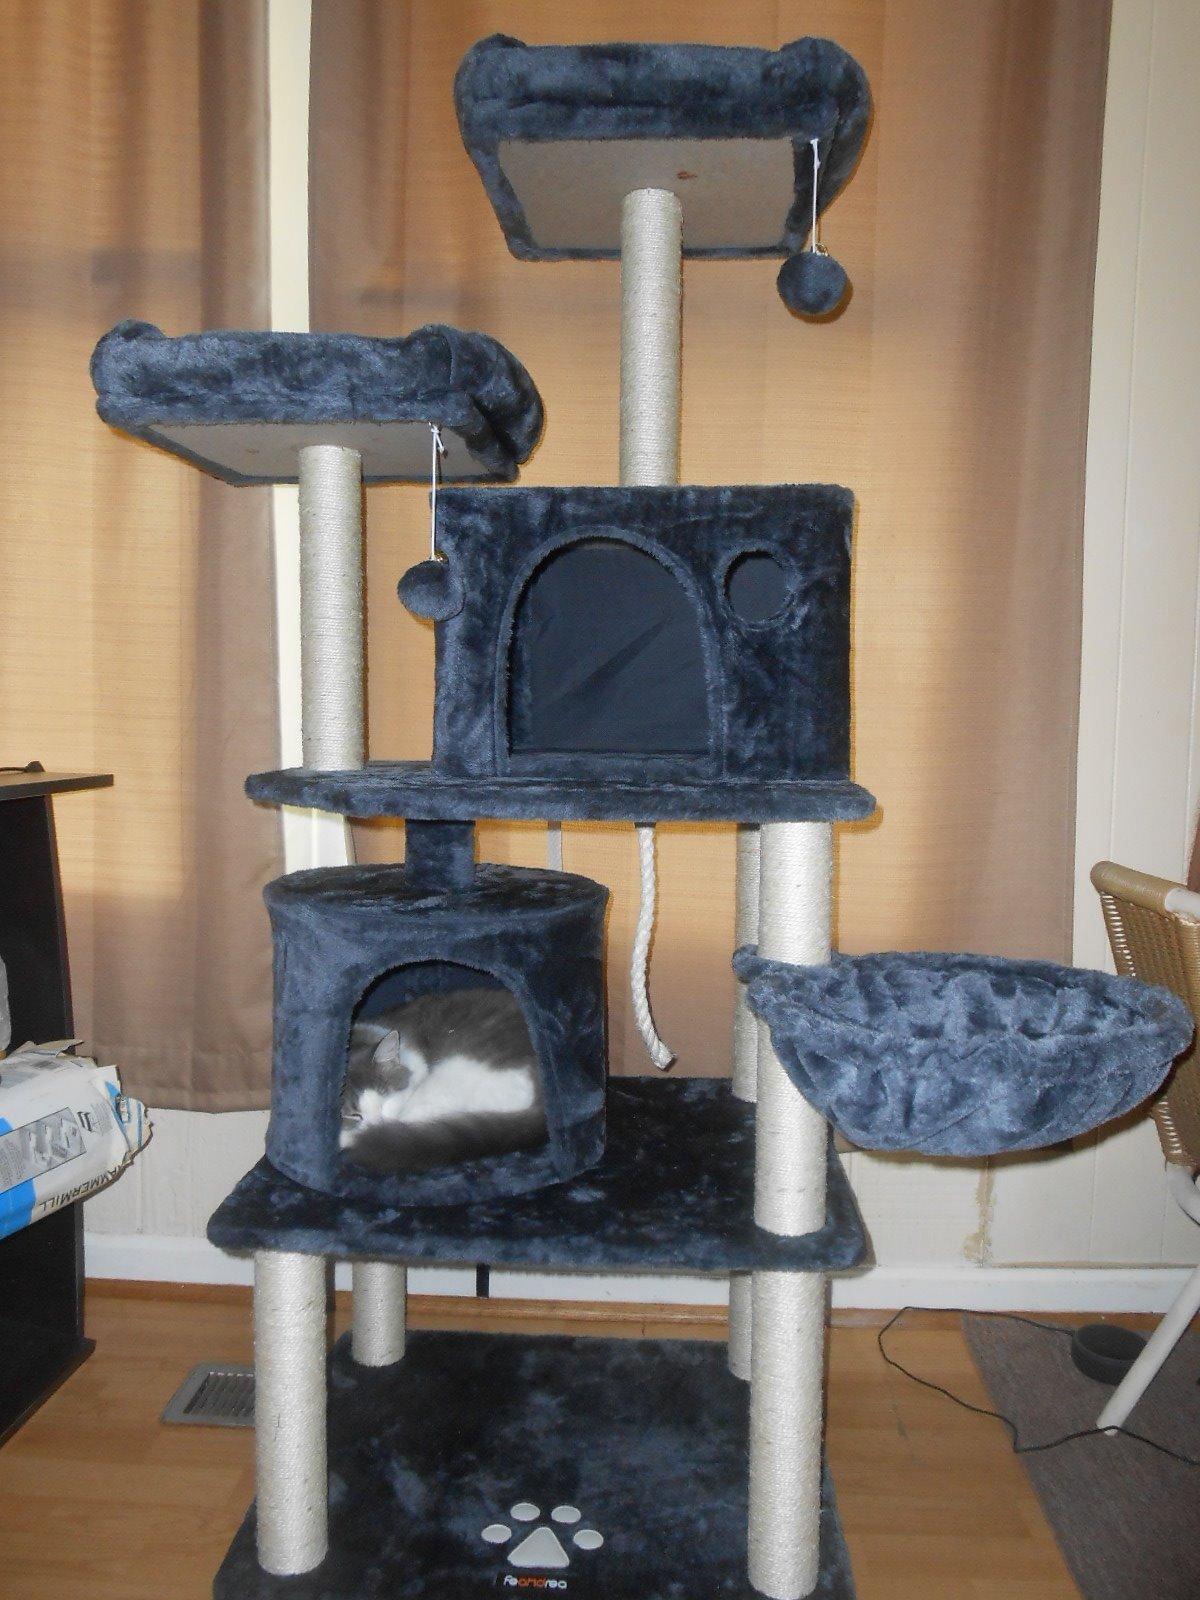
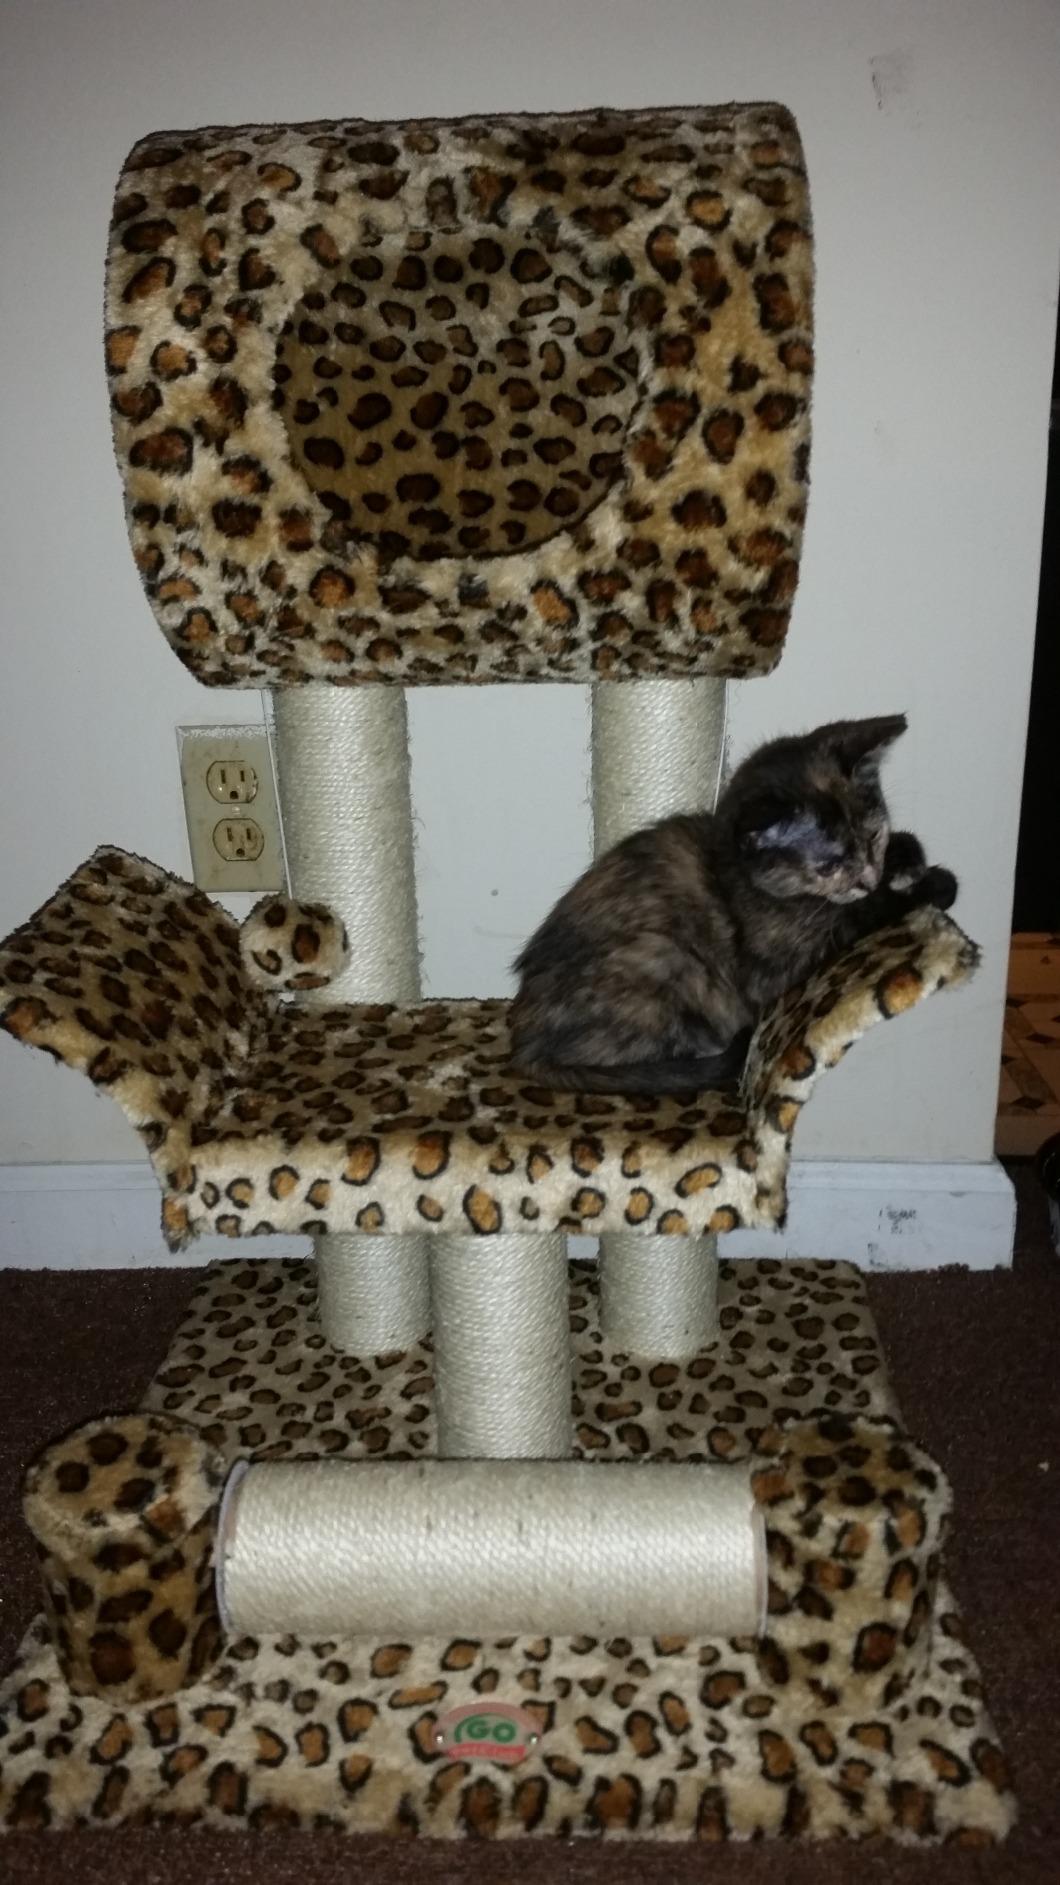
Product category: items_cat tree
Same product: no